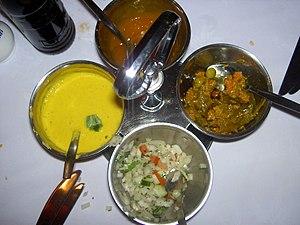
Divers sauce chutney de la cuisine indienne